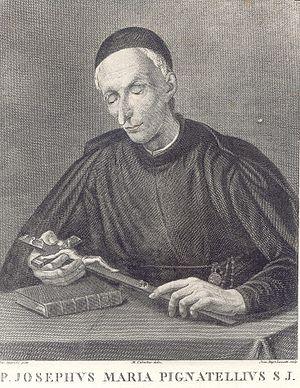
Joseph Pignatelli, né à Saragosse le 27 décembre 1737 et décédé à Rome le 15 novembre 1811, est un prêtre jésuite italien. Entré dans la Compagnie de Jésus avant sa suppression, il est le soutien de nombreux confrères jésuites, lorsque ceux-ci sont expulsés et envoyés en exil, contribuant ainsi à préparer sa restauration universelle qui aura lieu trois ans après sa mort. Canonisé par Pie XII en 1954 il est liturgiquement commémoré le 15 novembre.
Cette liste de saints concerne les saints et les bienheureux, reconnus comme tels par l'Église catholique, ayant vécu au XIXᵉ siècle. À ce jour, l'Église a donné comme modèles évangéliques 318 saints du XIXᵉ siècle.
Au cours de son pontificat, le pape Pie XII a procédé aux 33 canonisations suivantes :